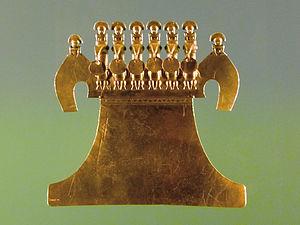
La dorure par déplétion dite aussi par enlèvement ou par décapage de surface est un traitement des alliages d'or qui consiste à soustraire en surface tout ce qui n'est pas de l'or par grillage, brossage et attaque acide. Le résultat est une couche d'or de titre élevé sur une pièce d'alliage pauvre.